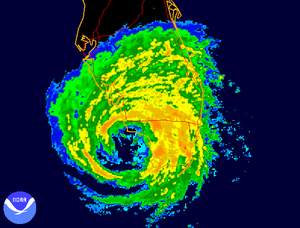
L'ouragan Wilma est la 22ᵉ tempête tropicale de la saison cyclonique 2005, dépassant ainsi la saison cyclonique 1933, et le 12ᵉ ouragan enregistré dans le bassin de l'océan Atlantique en 2005. C'est le 4ᵉ ouragan de catégorie 5 de la saison cyclonique 2005, après Emily, Katrina et Rita, laissant désormais loin le record de deux ouragans de catégorie 5 en 1960 et 1961. C'est la première utilisation de la lettre W, et par conséquent, du nom Wilma.